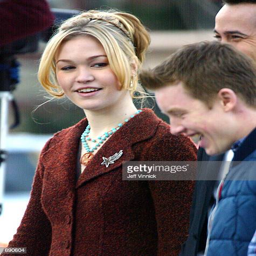
films a scene on the set of her upcoming movie